C. R. W. Nevinson

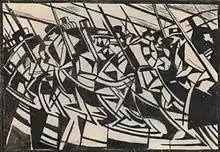
Study for "Returning to the Trenches", drawn between 1914 and 1915.

After leaving the Slade, Nevinson studied at the Academie Julian in Paris throughout 1912 and 1913 and also attended the Cercle Russe. In Paris, he met Vladimir Lenin and Pablo Picasso, shared a studio with Amedeo Modigliani, became acquainted with Cubism and also met the Italian Futurists Marinetti and Gino Severini. Back in London he became friends with the radical writer and artist Wyndham Lewis. When Wyndham Lewis founded the short-lived Rebel Art Centre, which included Edward Wadsworth and Ezra Pound, Nevinson also joined. In March 1914 he was among the founder members of the London Group. In June 1914 he published, in several British newspapers, with Marinetti, a manifesto for English Futurism called "Vital English Art". "Vital English Art" denounced the "passéiste filth" of the London art scene, declared Futurism as the only way of representing the modern, machine age and proclaimed its role in the vanguard of British art. Lewis was offended that Nevinson had attached the name of the Rebel Arts Centre to the manifesto without asking him or anyone else in the group. Lewis immediately founded the Vorticists, an avant garde group of artists and writers from which Nevinson was excluded, though he devised the title for the Vorticists' magazine, "BLAST".